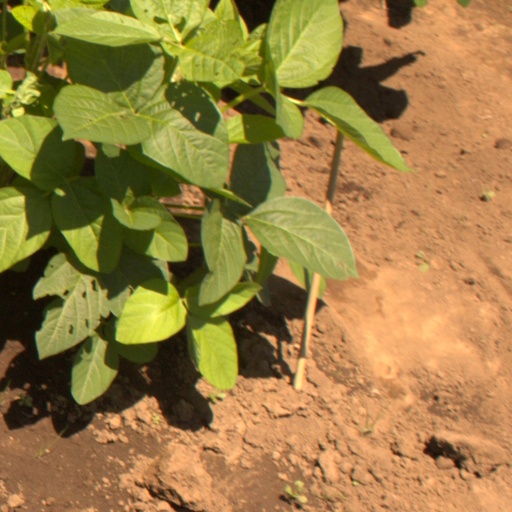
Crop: soybean